1924 Auckland Rugby League season

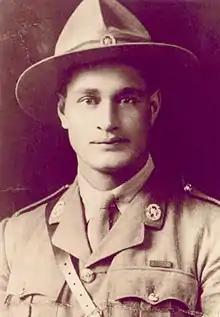
George Gardiner

George Gardiner debuted for Marist. He had played rugby union for the Māori Pioneer Battalion side in 1918-19 and for the Bay of Plenty rugby team. In rugby league he went on to represent Auckland 4 times and New Zealand 21 times on their 1926 tour of England. In the early 1930s he moved to Australia to emabark on a professional wrestling career. After the outbreak of World War 2 he enlisted but was killed fighting in Libya.